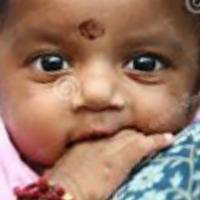
Age group: age 01-10